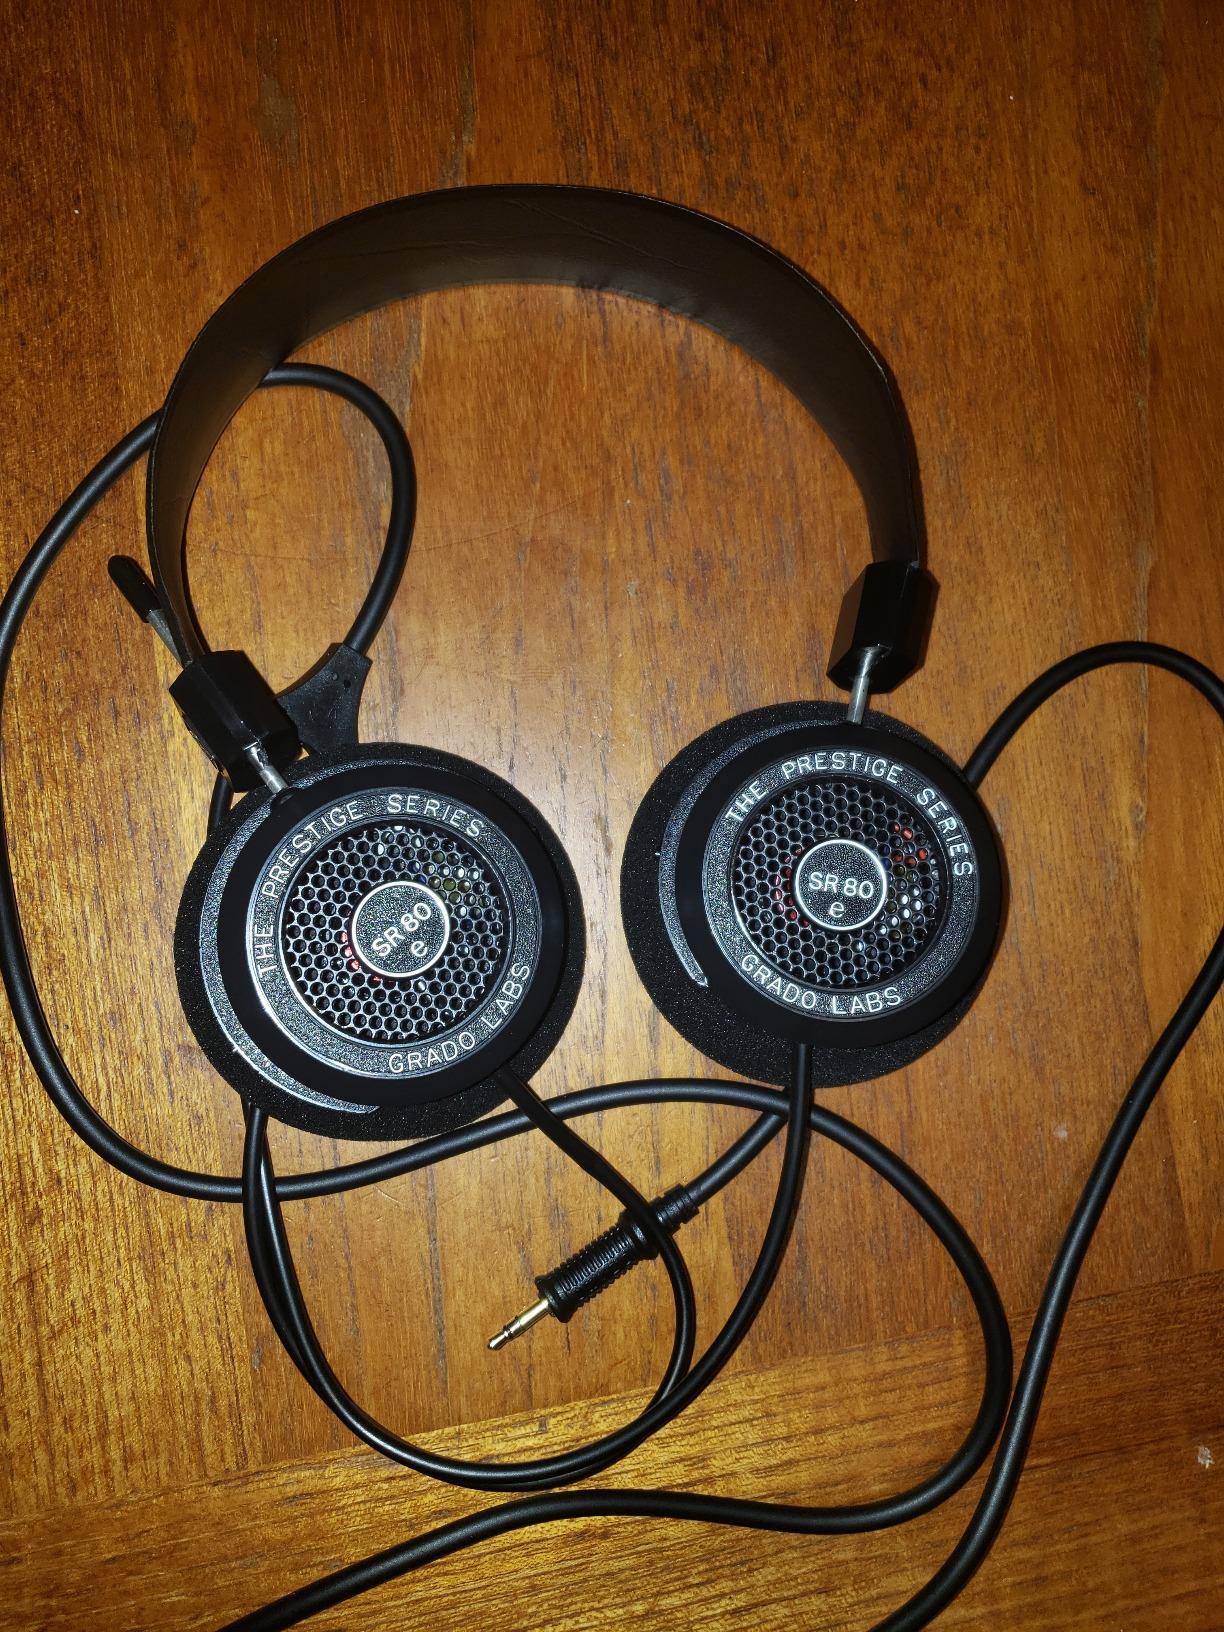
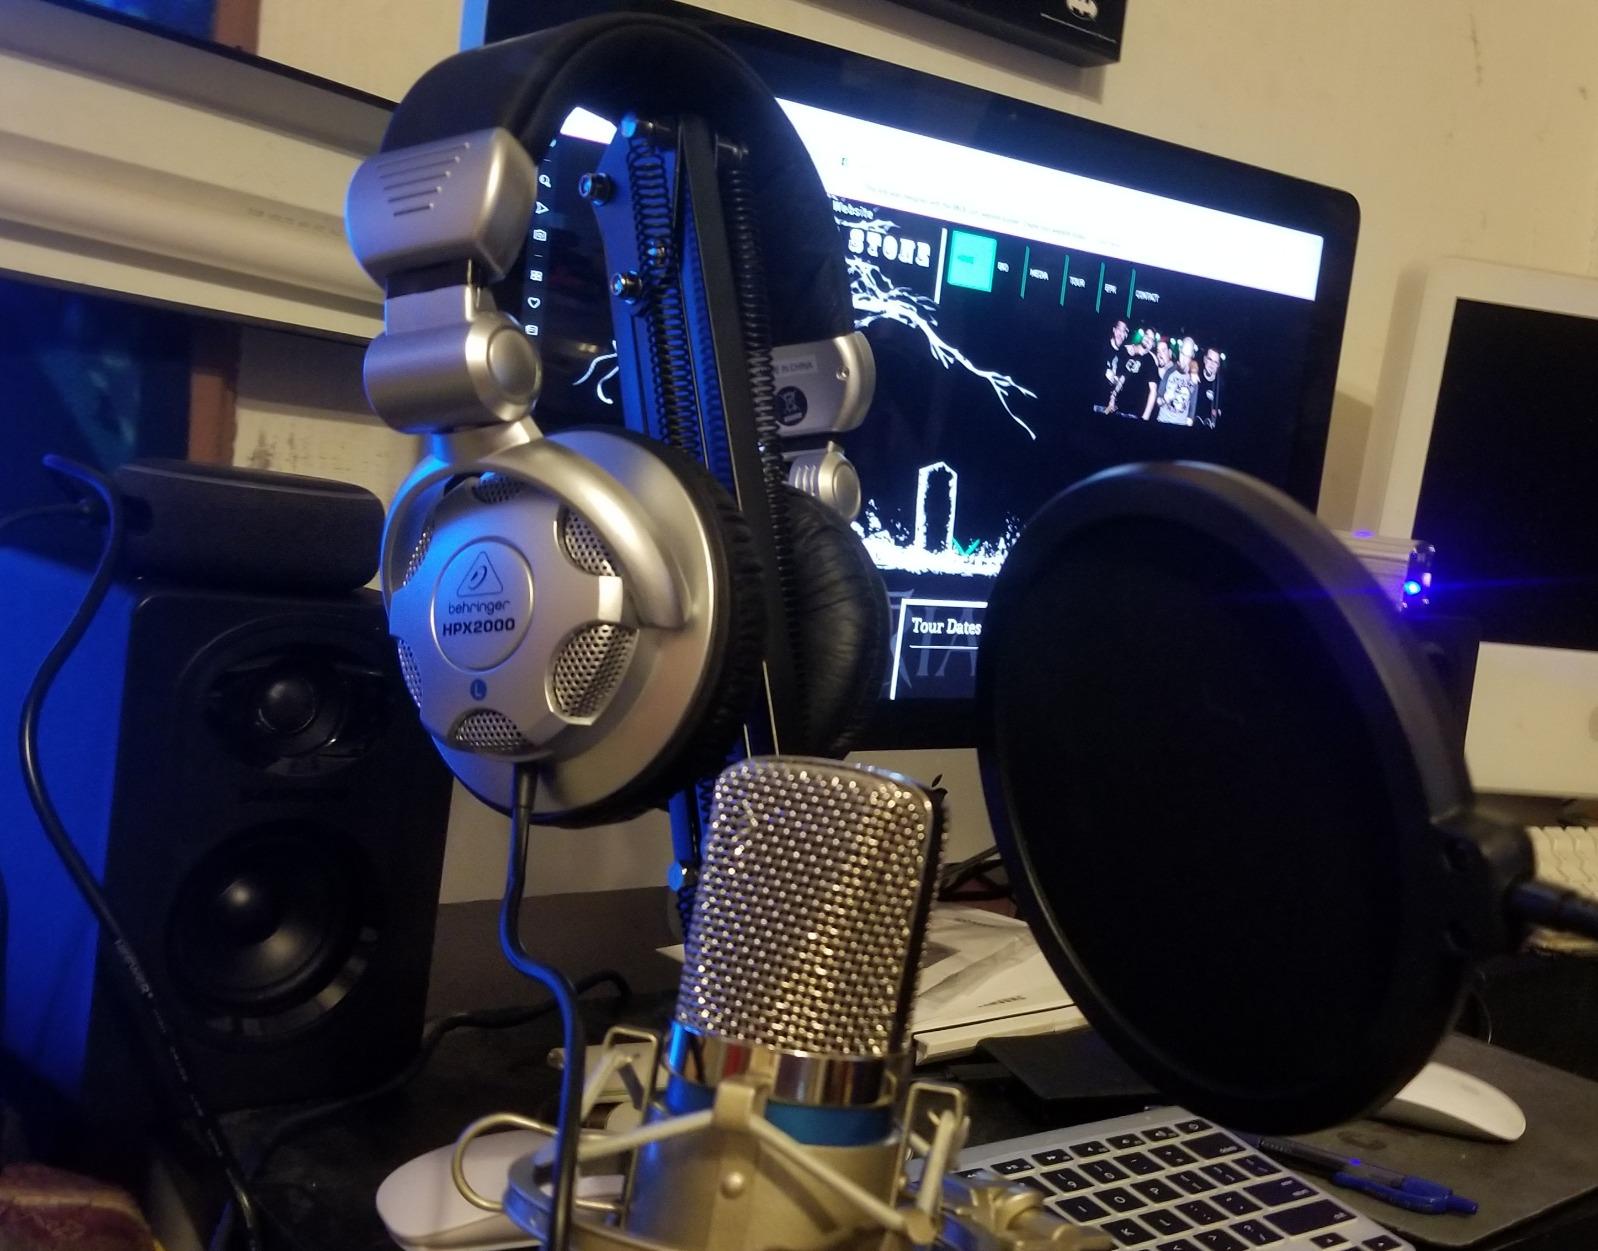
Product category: headphones
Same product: no